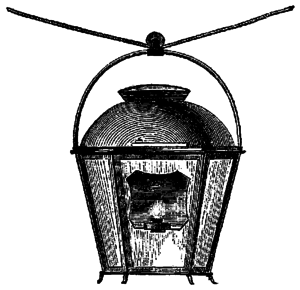
Le premier réverbère
Dominique-François Bourgeois connu sous l'appellation de Bourgeois de Châtelblanc ou Bourgeois de Châtaublanc est un ingénieur mécanicien français, inventeur du réverbère. Né à Châtelblanc le 18 novembre 1697, il est décédé le 18 janvier 1781 à Paris.
Un réverbère ou lampadaire extérieur est un dispositif d'éclairage public placé en périphérie des voies de circulation publiques et qui s'allume le soir.
Une lanterne est un appareil d'éclairage souvent portatif, constitué d'une boîte dont les faces sont fermées par un matériau translucide ou transparent, où l'on enferme un dispositif éclairant.